Gun barrel sequence

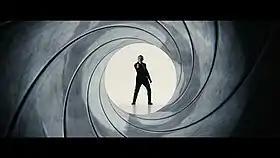
Daniel Craig in "No Time to Die"

The gun barrel appears at the opening of "No Time to Die", the final Bond film to feature Daniel Craig. In the International release, the gun barrel begins from the center screen after its transition from the Universal Pictures logo where it moves offscreen to the left before reverting to its traditional dot blinking sequence from left to right. This is omitted from the US release as it starts with the traditional dot blinking sequence. The gun barrel uses the glimmer effect for the first time since 1971, with the design being simpler, similar to that of "Quantum of Solace". Craig this time swings his left arm instead of both, with a partial glimpse of his gun, while also walking near the same pace as in "Quantum of Solace". After spinning around to the camera, he shoots the gun from his right breastbone, arching slightly to his right. The sequence omits the running blood for the very first time fading to white (possibly foreshadowing Bond's death), and instead zooms into the first scene through the middle. This is also the first gun barrel sequence since "Die Another Day" where Bond is wearing a dinner suit.